New Brunswick, New Jersey

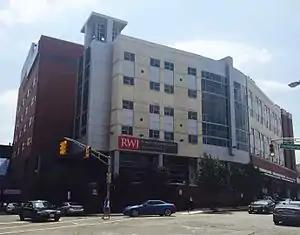
Robert Wood Johnson University Hospital's main campus is in New Brunswick

, the city had of roadways, of which were maintained by the municipality, by Middlesex County, by the New Jersey Department of Transportation and by the New Jersey Turnpike Authority.